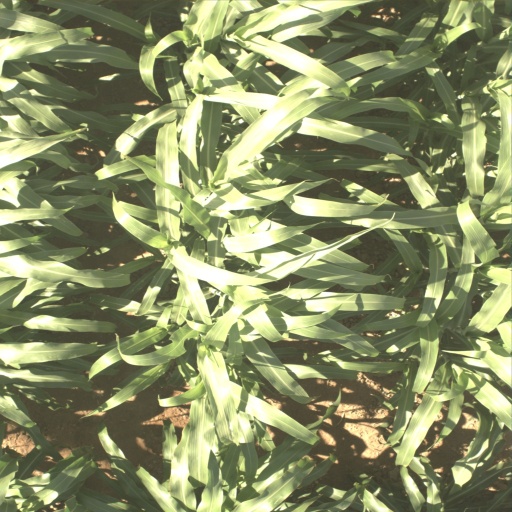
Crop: sorghum